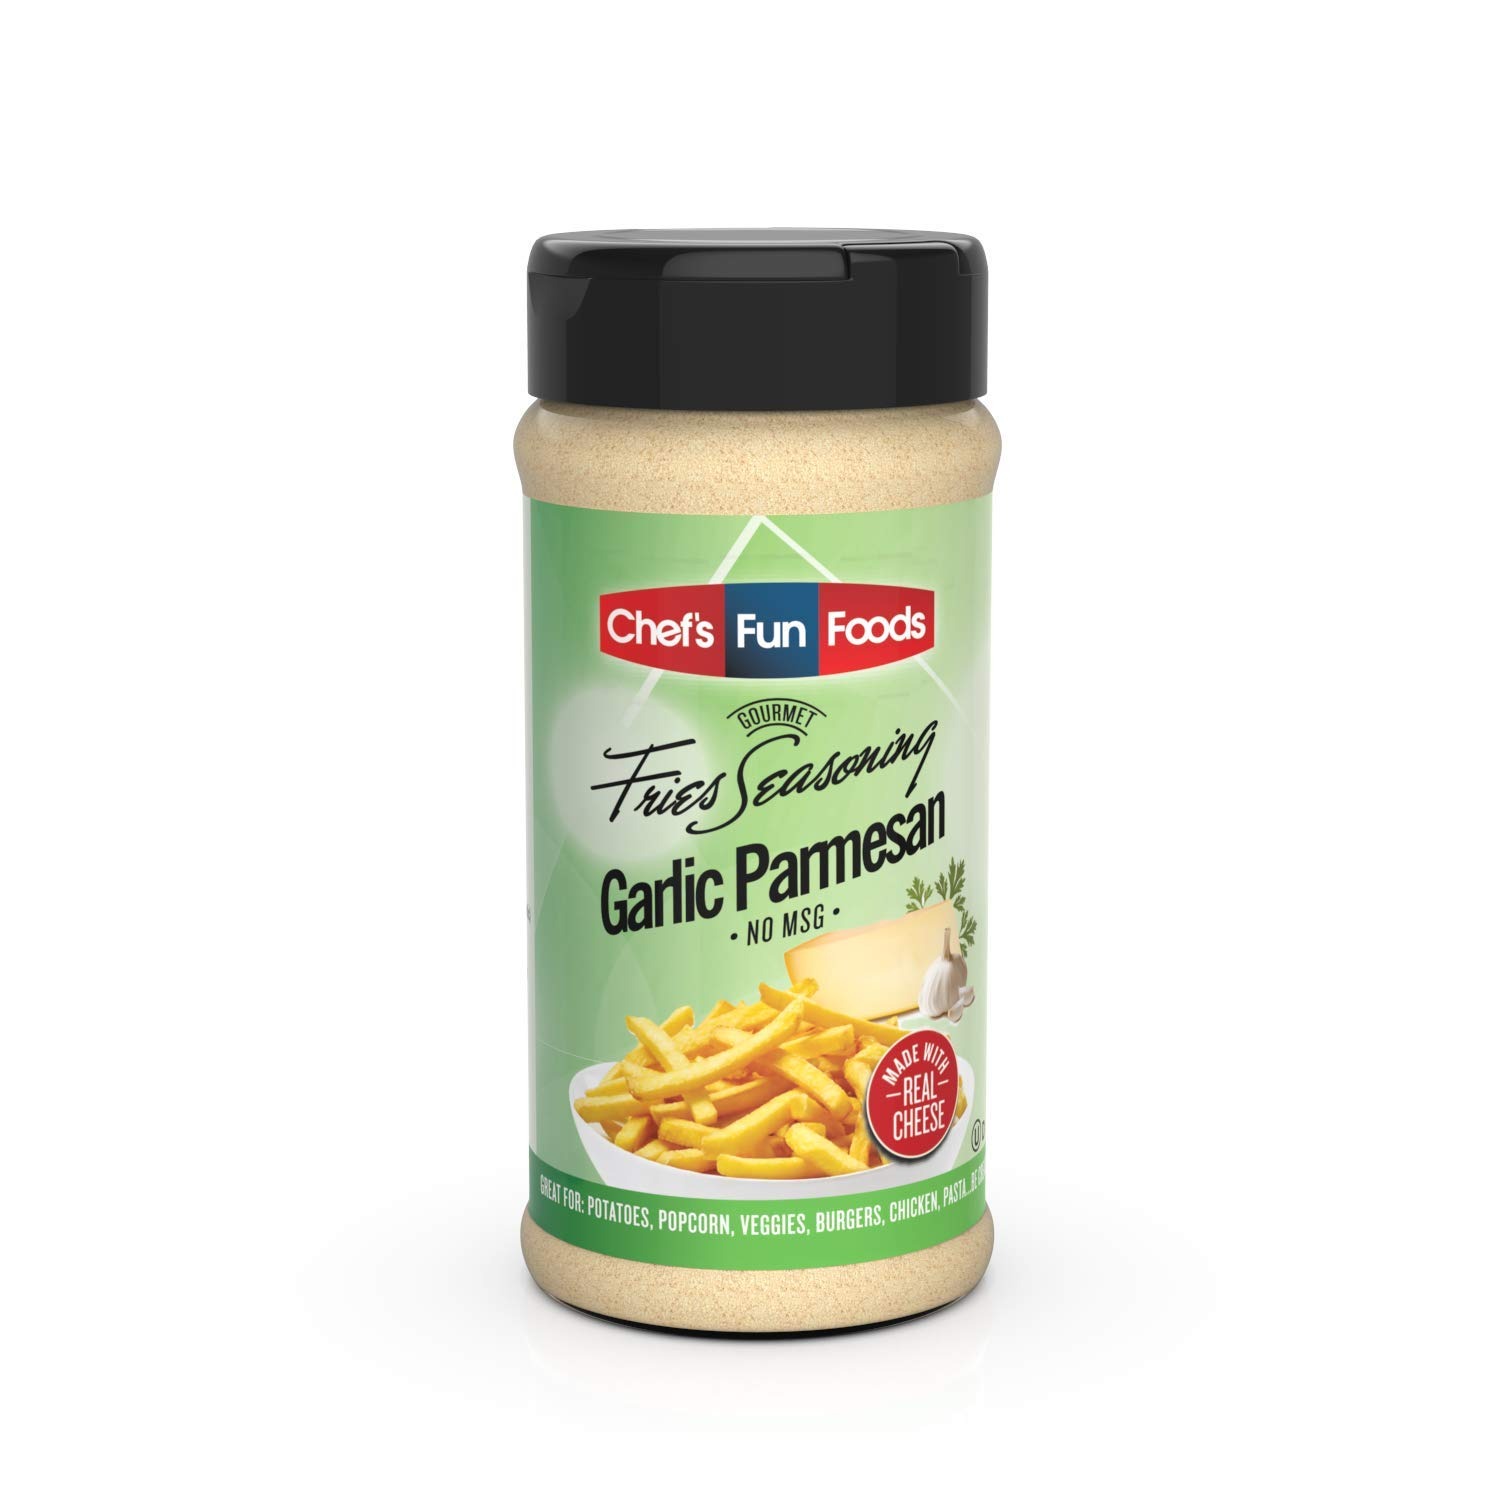
Item Name: Gourmet Fries Seasonings Bottle, Garlic Parmesan, 9 Ounce
Bullet Point 1: THE PERFECT CHOICE: Whether a professional chef or you simply enjoy surprising your loved ones with delicious home-cooked recipes, choosing the proper seasoning is the key for guaranteed success. The Chef’s Fun Foods Gourmet Fries Seasoning is a perfect solution for numerous dishes and snacks!
Bullet Point 2: PREMIUM QUALITY INGREDIENTS: This garlic parmesan powder seasoning is made with finest quality ingredients, a special blend of spices with no MSG additives, fillers or unnecessary chemicals for a mouth-watering and healthy experience!
Bullet Point 3: DELICIOUS MIX: Enjoy proper gourmet meals in the comfort of your own home or at the restaurant and impress your guests with this flavoring powder, featuring a predominant sour cream and onion savor which will delight your taste buds!
Bullet Point 4: VERSATILE & READY TO USE: Mix this garlic powder with all sorts of main courses or snacks, including classic French fries, steaks, fried chicken, fish, pasta, burgers, salads or BBQ for an incredible culinary experience!
Bullet Point 5: IDEAL FOR EVERYONE: Say goodbye to boring, tasteless, vapid meals even while on a strict diet with the Chef’s Fun Foods popcorn flavoring powder! Our special recipe is low sugar, low calorie, contains no fat or gluten and is Kosher certified, being ideal for people with special dietary restrictions.
Bullet Point 6: Allergen Information: Dairy
Bullet Point 7: Country: United States Of America
Value: 9.0
Unit: Ounce

Price: 13.49